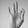
ASL letter: F